Russell W. Peterson

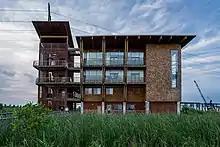
DuPont Environmental Education Center at the Russell W. Peterson Urban Wildlife Refuge

Peterson was elected Governor of Delaware in 1968, defeating incumbent Governor Charles L. Terry Jr by 2,114 votes. His first act was to remove the National Guard from Wilmington. His administration was one that enacted several substantial changes, with perhaps the biggest change being the successful implementation of the old "New Day for Delaware" plan that transformed the organization of state government. Delaware's executive departments had been run by commissions, appointed by the governor, but with considerable policy independence, and overlapping terms. As a result, the governor had control over his departments only through persuasion and the budget. The newly enacted law provided for an eleven-person cabinet organization, with department leadership provided by persons serving at the pleasure of the governor. In all, Peterson eliminated 100 commissions and boards. Neither Peterson nor his successor, Sherman W. Tribbitt, were fully able to take advantage of this change, but their successors all made it one of the foundations of the present Delaware state government.